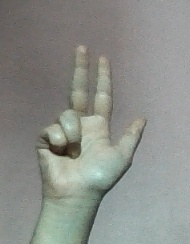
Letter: al